Portuguese Macau

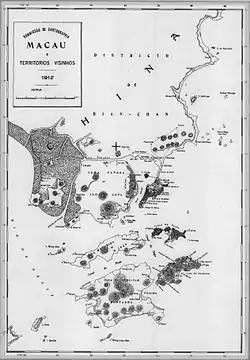
1912 map of Macau and environs.

Mainly after the end of the tea and coolies trade, still in the 19th century, Macau's economy came to be supported largely by the gambling sector, fishing, and the various monopolies granted by the government (namely that of opium). But trade did not cease to exist in Macau or cease to be important for the colony. The city has always been home to a class of buyers and traders, mostly Chinese, who maintained commercial relations with various locations in China and Southeast Asia, and who made a profit from their intermediary activity of importing products and then re-exporting them. Some of these activities, such as the import, sale and re-export of oil and gold, were even monopolized by the government, whose monopoly rights were later granted to a private company.